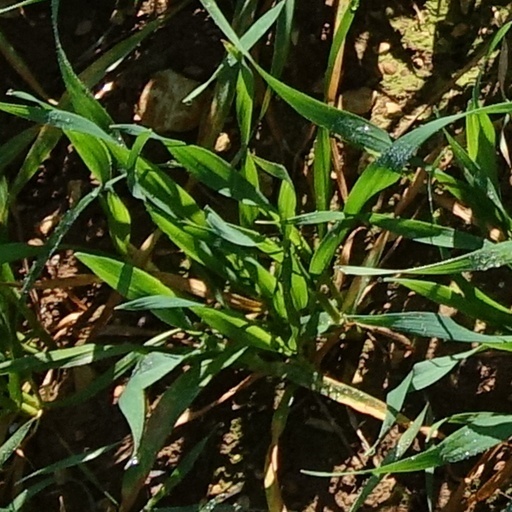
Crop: wheat